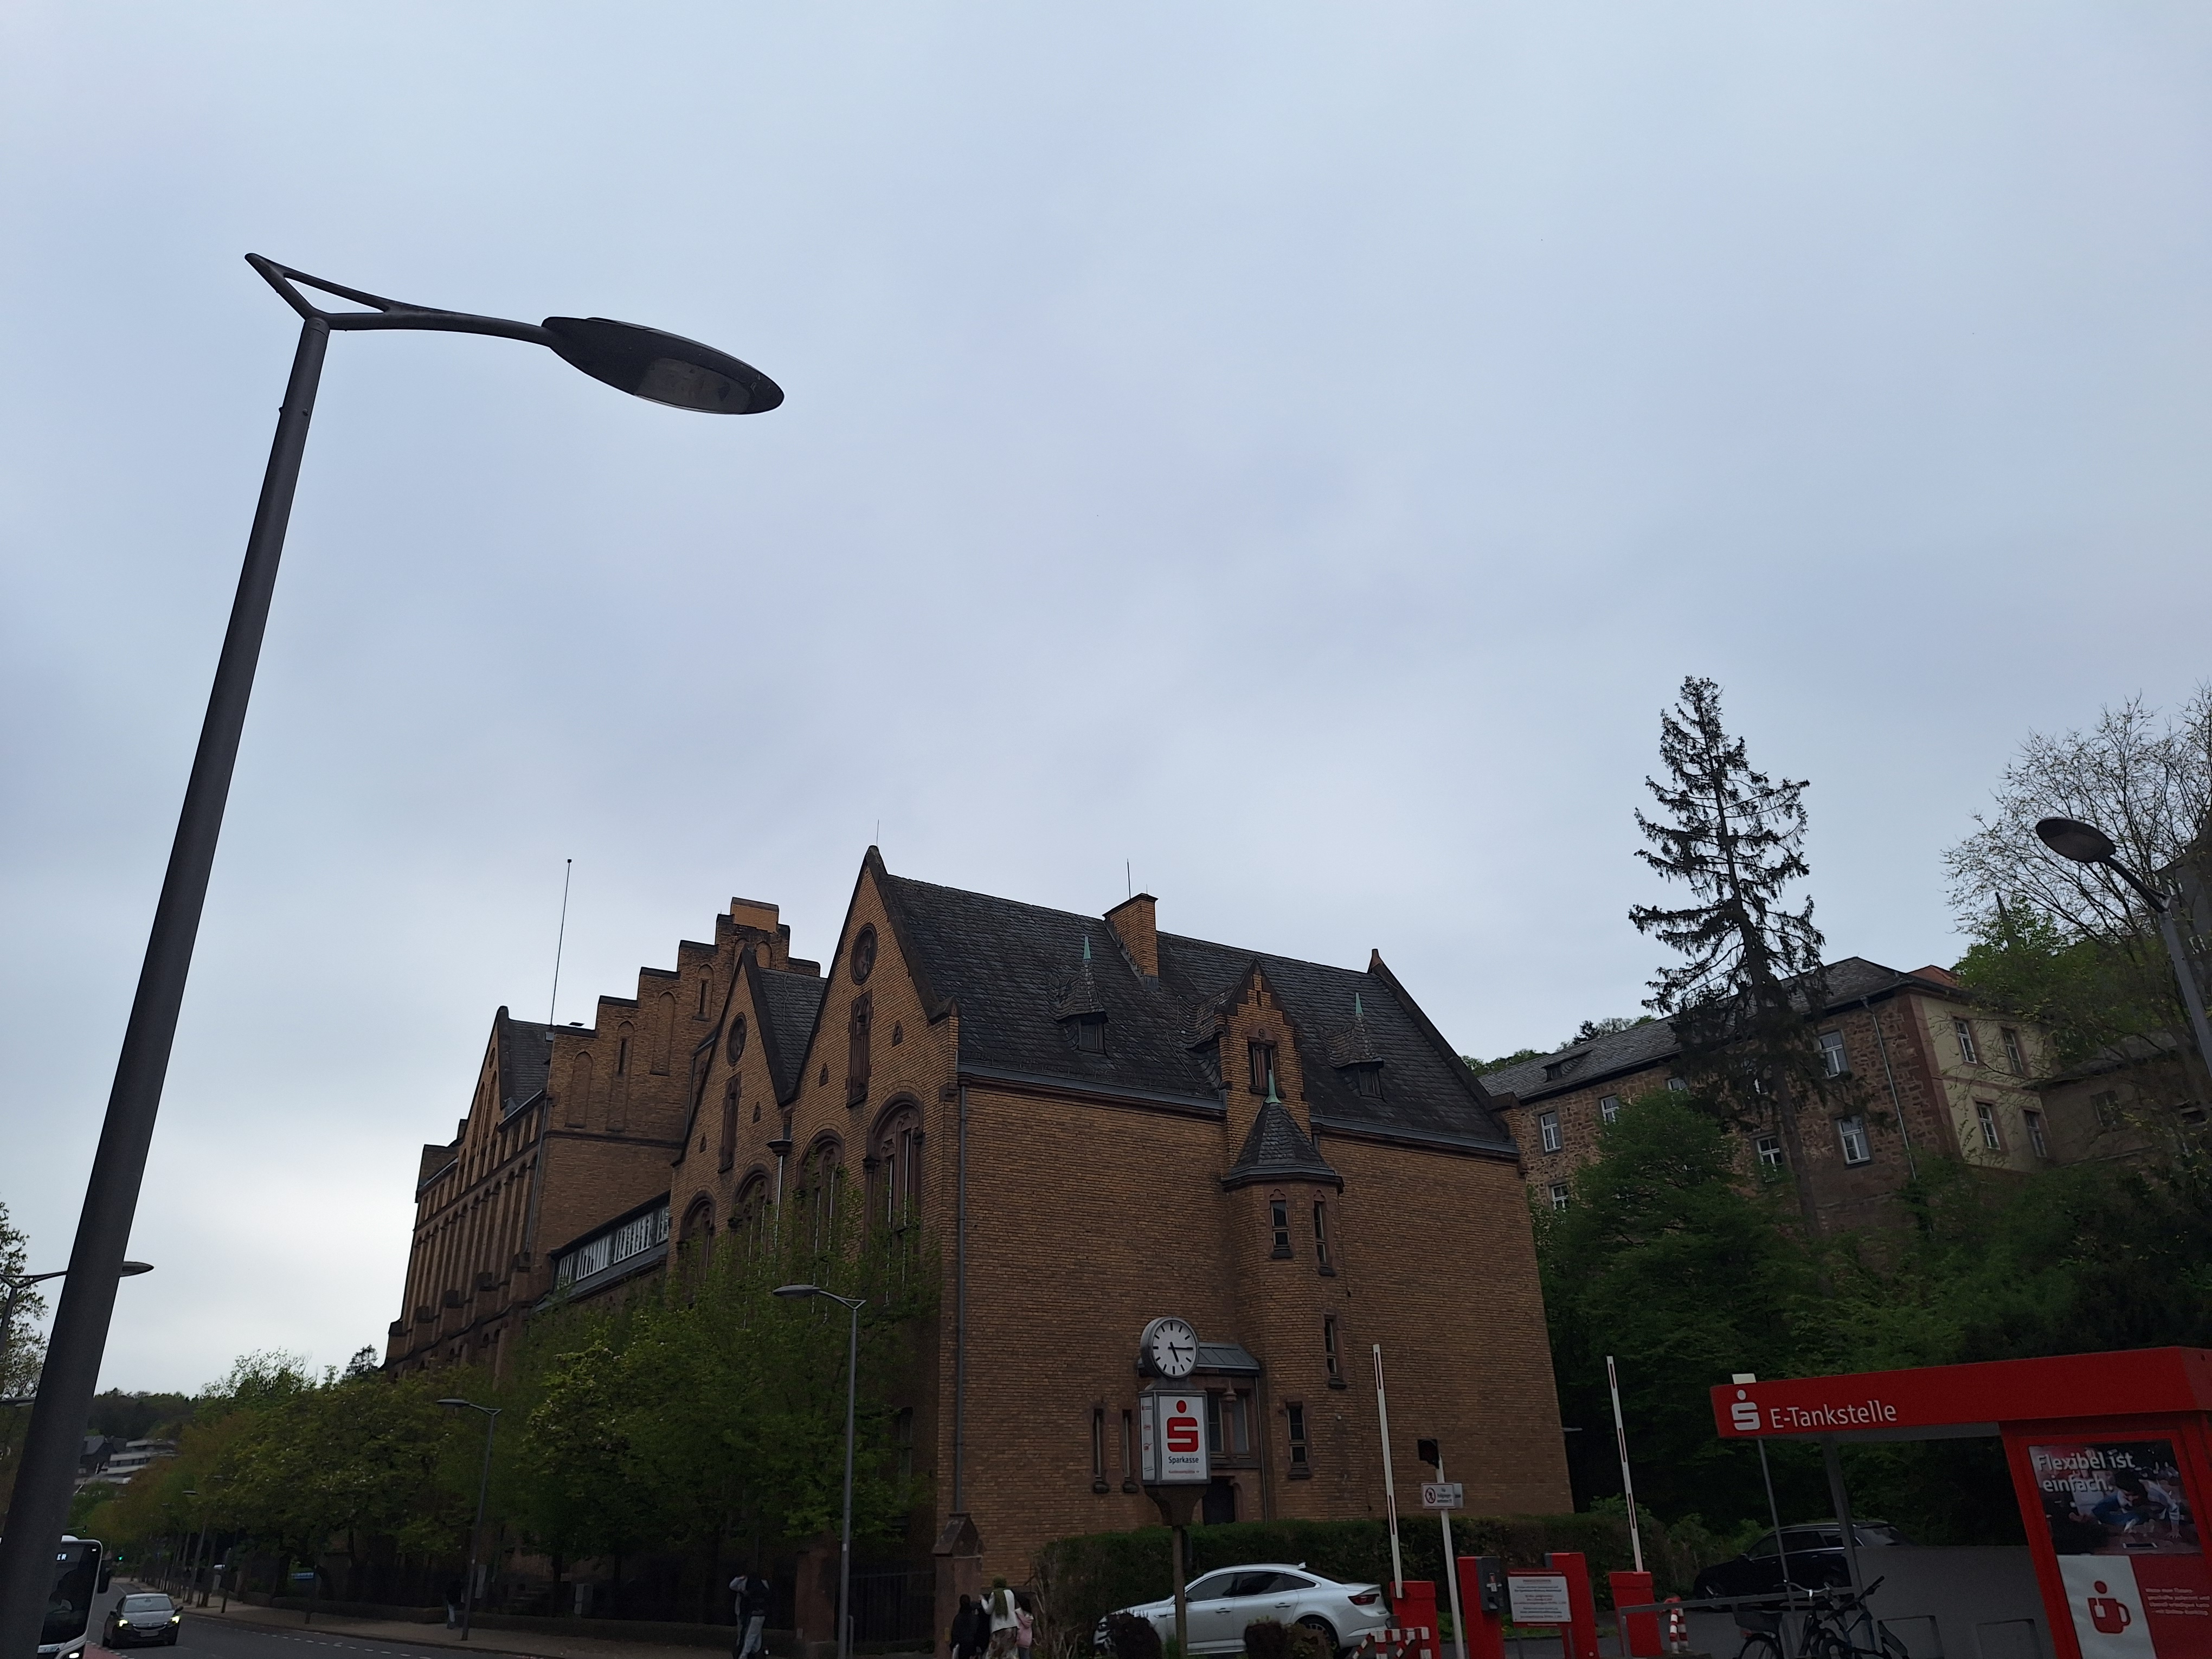
Building: Universitätsstraße 25